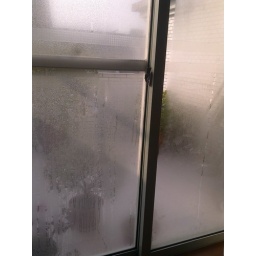
windows in my bedroom in da morning